Dentin

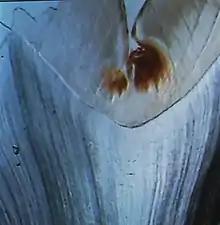
Dentinal sclerosis

Elephant ivory is solid dentin. The structure of the dentinal tubules contributes to both its porosity and its elasticity. Elephant tusks are formed with a thin cap of enamel, which soon wears away, leaving the dentin exposed. Exposed dentin in humans causes the symptom of sensitive teeth. Dentin is best known for its occurrence in teeth, but in early vertebrates, it was an important part of the dermal skeleton that covered most of the body, and it persists today in a few taxa such as the coelacanth.